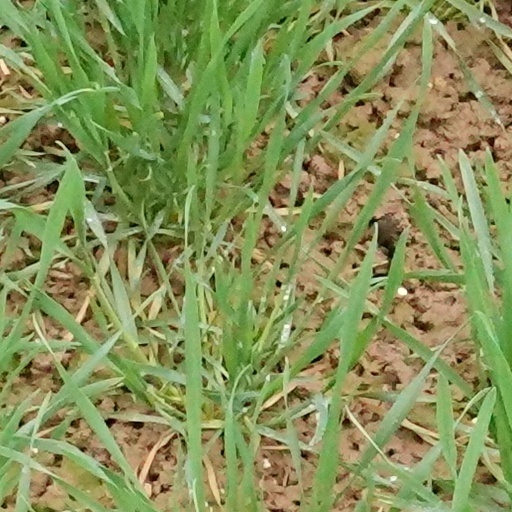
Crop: wheat